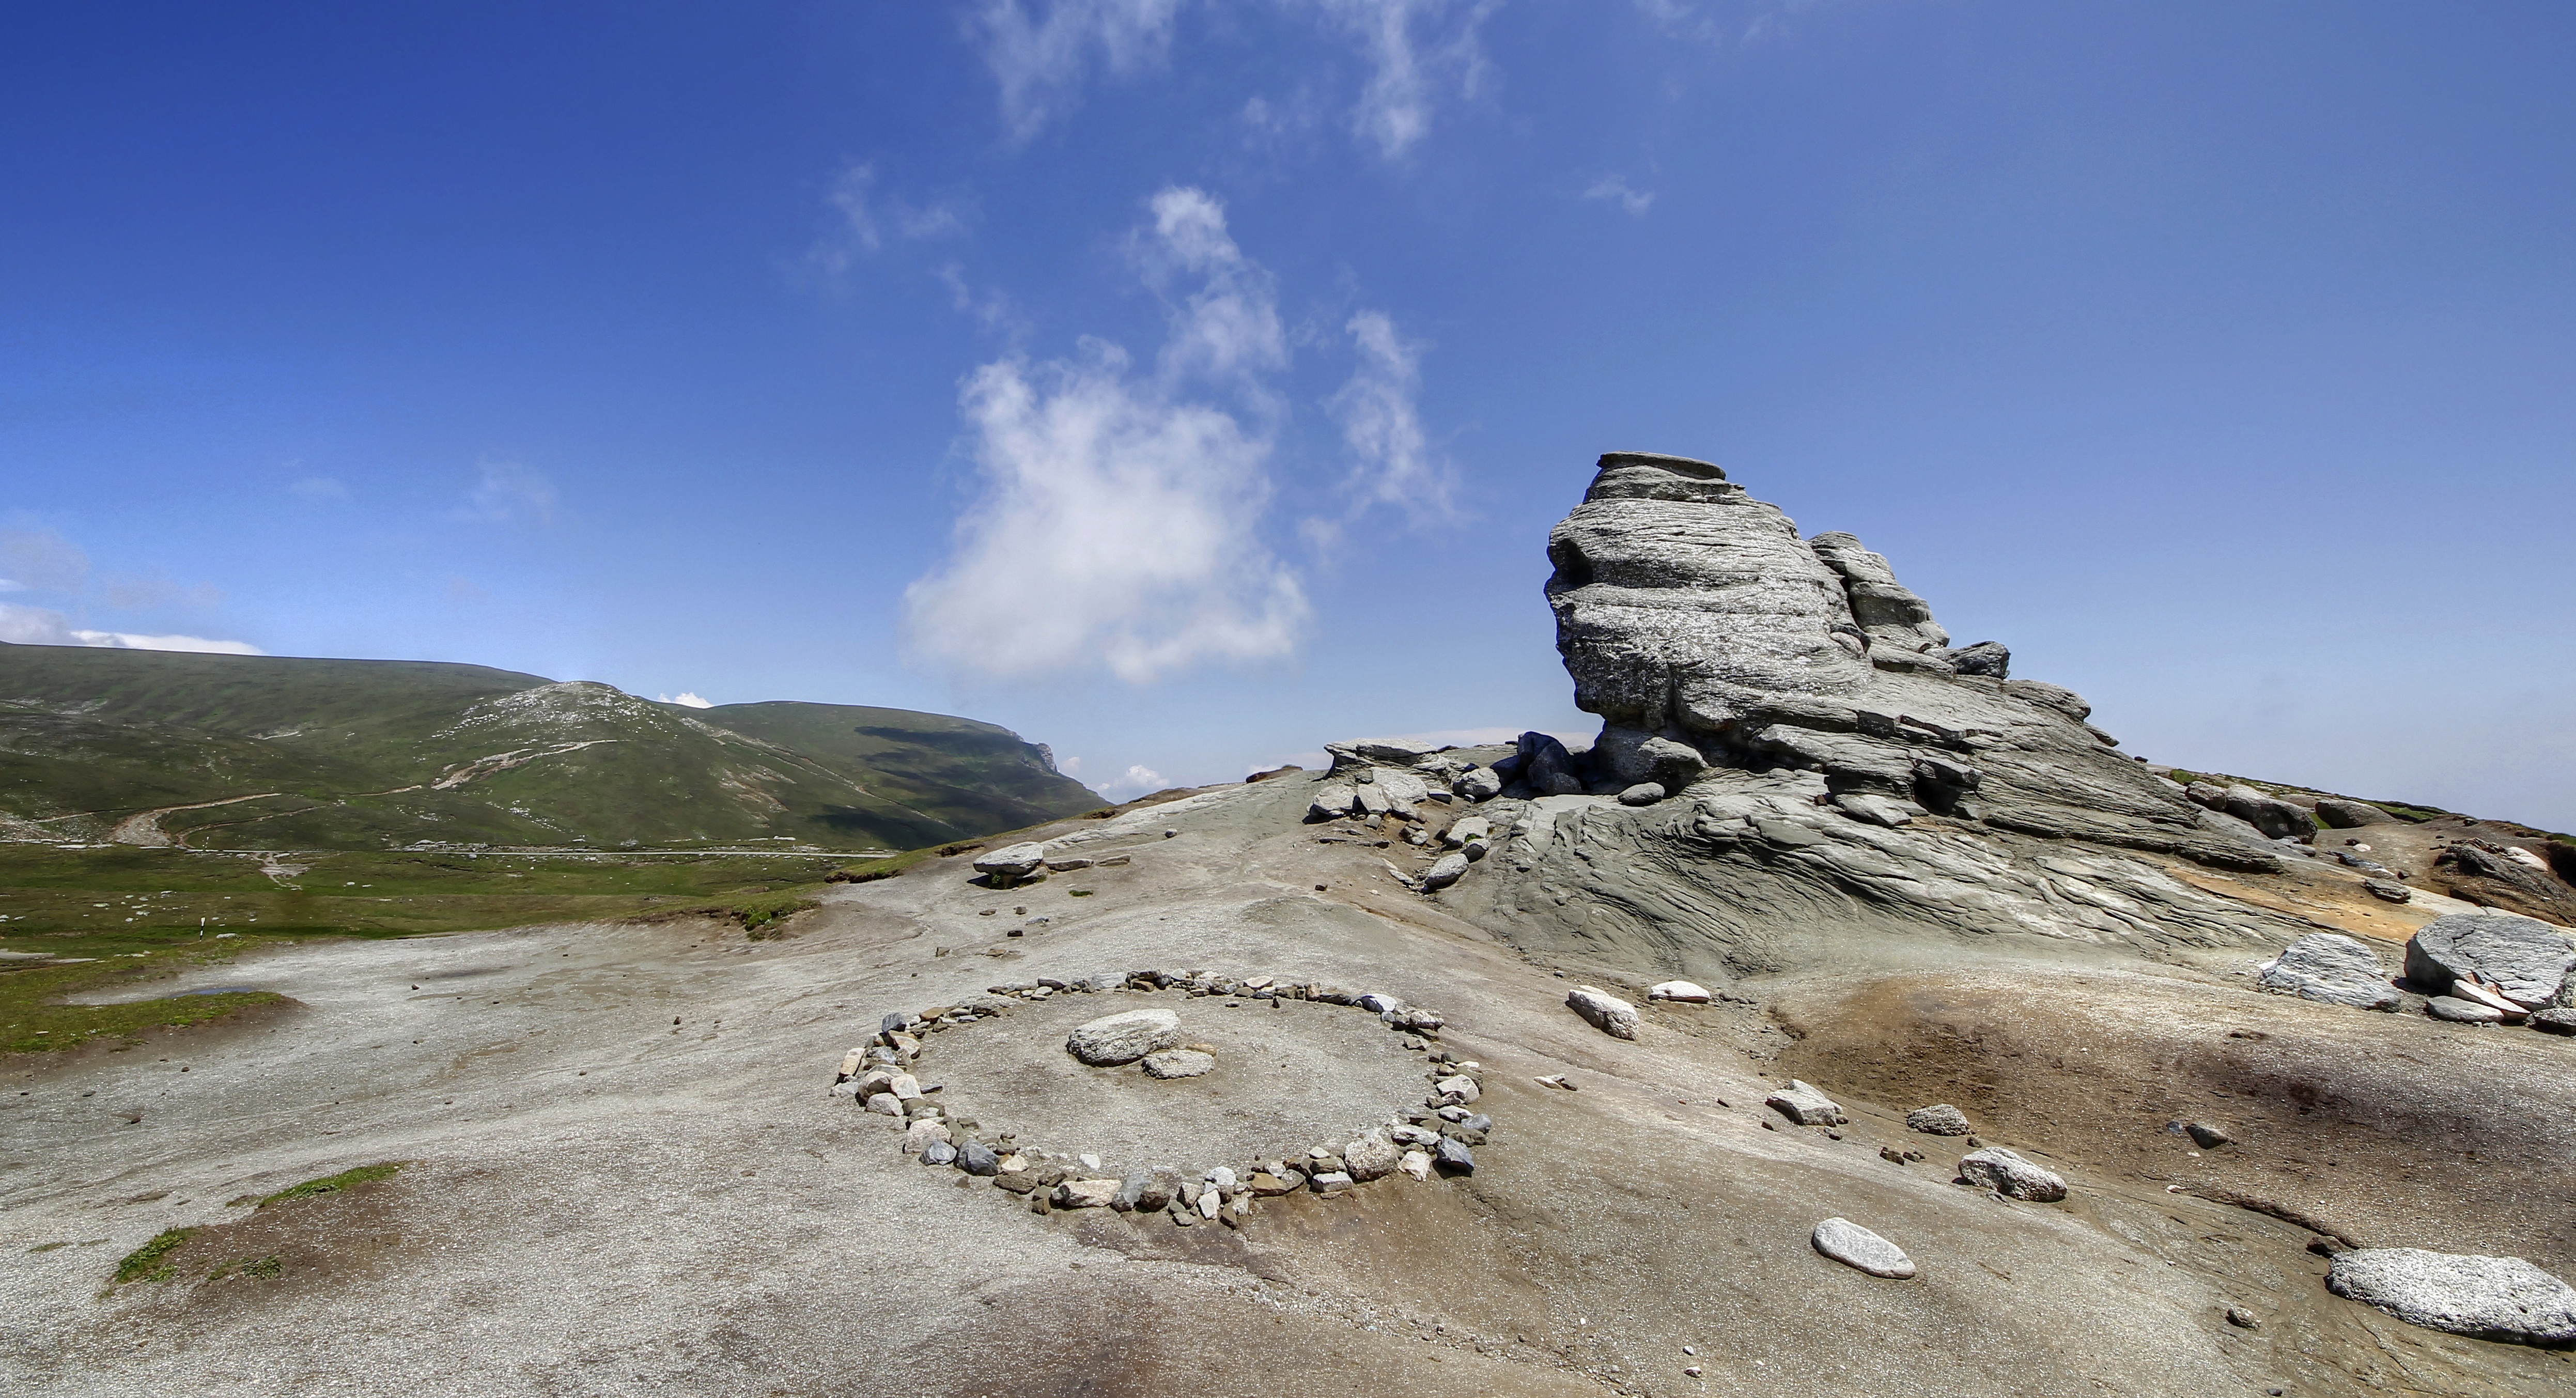
landscape, rock, wilderness, walking, mountain, adventure, mountain range, cliff, rock formation, gray, terrain, ridge, summit, rock pile, geology, alps, badlands, plateau, fell, landform, mountain pass, geographical feature, mountainous landforms, meditation circle